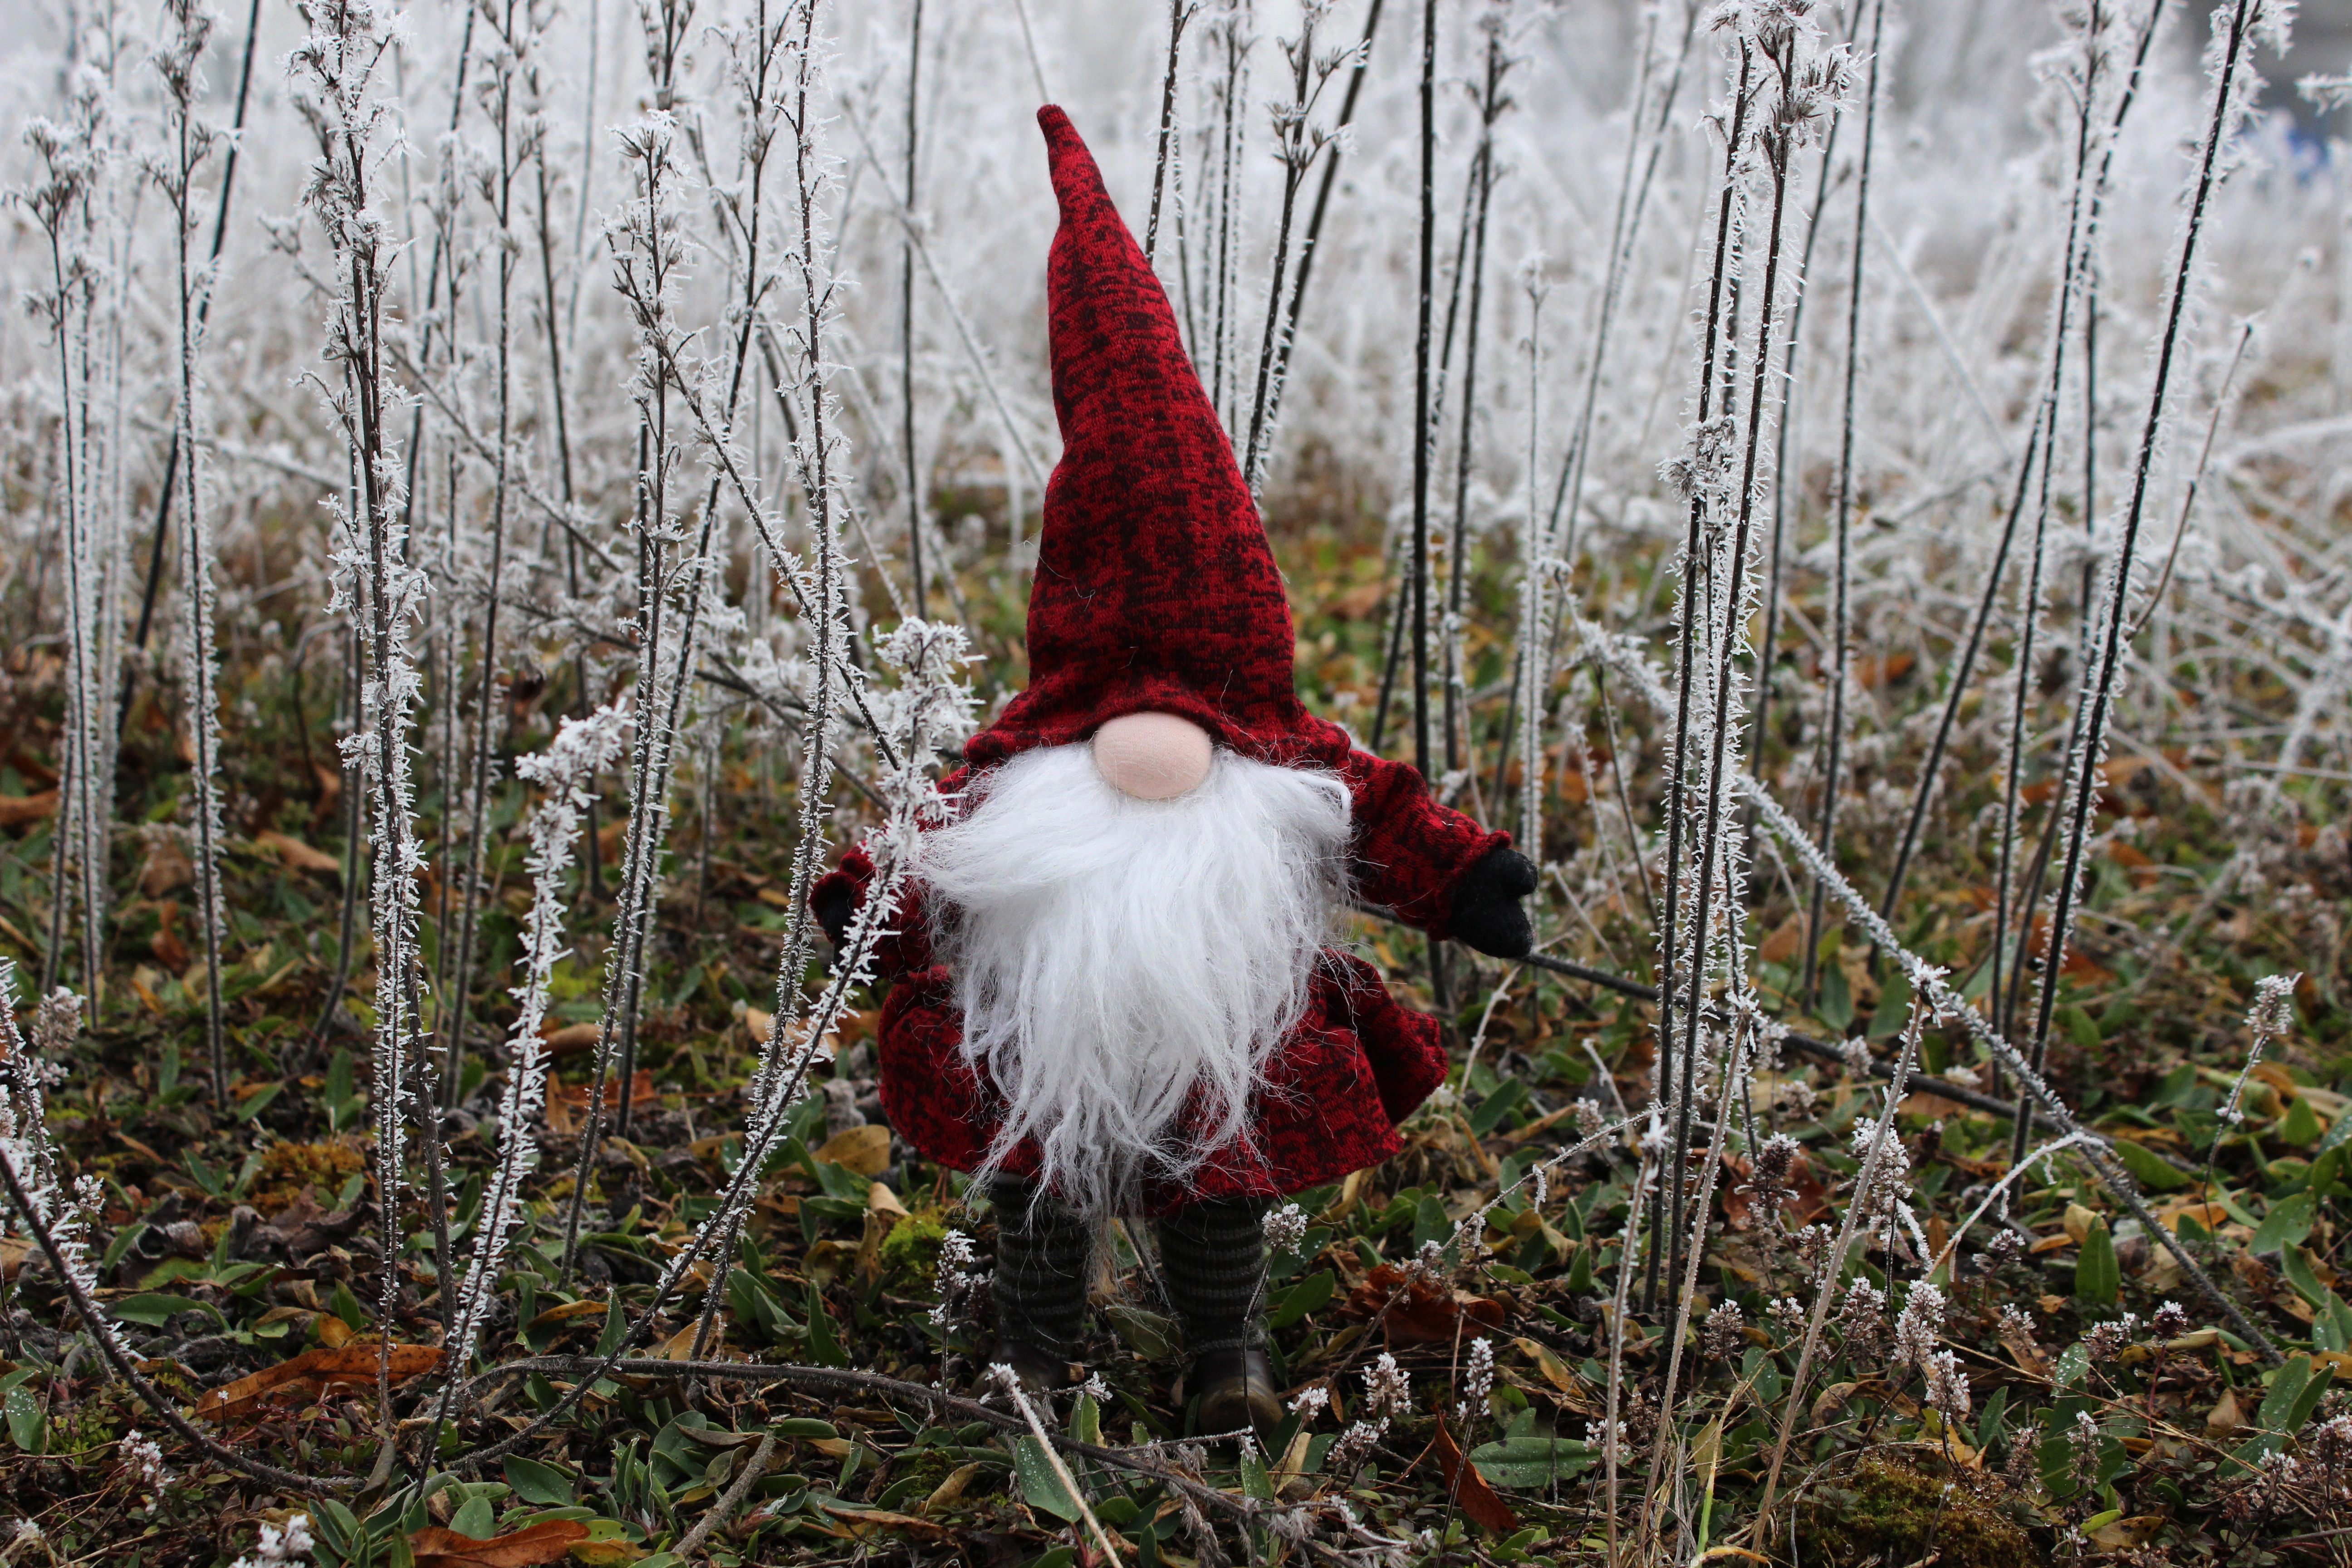
tree, winter, plant, leaf, flower, frost, red, autumn, flora, season, figure, cap, dwarf, woodland, santa claus, christmas motif, nicholas, imp, males, christmas greeting, flowering plant, land plant